Marco Salvador

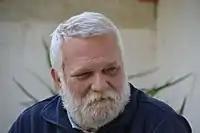
Marco Salvador

Born in San Lorenzo di Arzene, Friuli, Salvador published several historical essays, especially about Middle Ages. He also published six historical novels, starting from "Il Longobardo" (2004), dealing with the story of the Lombard 7th-century king Rothari, with which he won the "Città di Cuneo" award. This was followed by "La vendetta del Longobardo" (2005) and "L'ultimo Longobardo", both set during the Lombard domination of Italy.